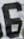
Number: 6